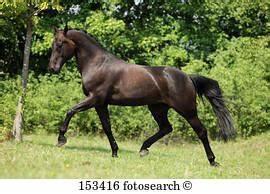
horse